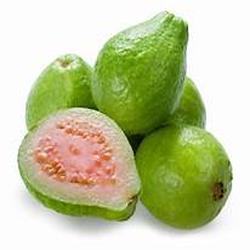
Label: Guava